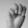
ASL letter: M